Philiscus of Abydos

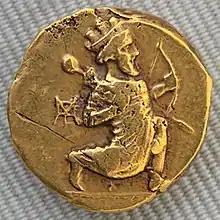
Philiscus of Abydos provided important Achaemenid funds to Sparta and Athens. Daric of Artaxerxes II

Since the Peace of Antalcidas in 386 BCE, conflict in the Greek peninsula had been continuous, and Thebes had become the new dominant power following the victory of Epaminondas over Sparta in the Battle of Leuctra (371 BCE), starting the period of Theban hegemony. Thebes was being feared by both Sparta and Athens, and these two cities tried to use Achaemenid influence as a mediator to resolve the conflicts in Greece, as had been the case with the Peace of Antalcidas.